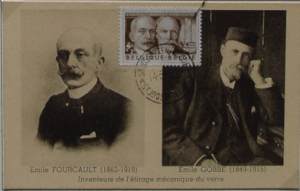
Timbre Fourcault-Gobbe
Les verreries Sainte-Catherine d'Aniche furent fondées en 1847 et fonctionnent jusqu'en 1894. C'est l'une des premières associations de production ouvrière de France.